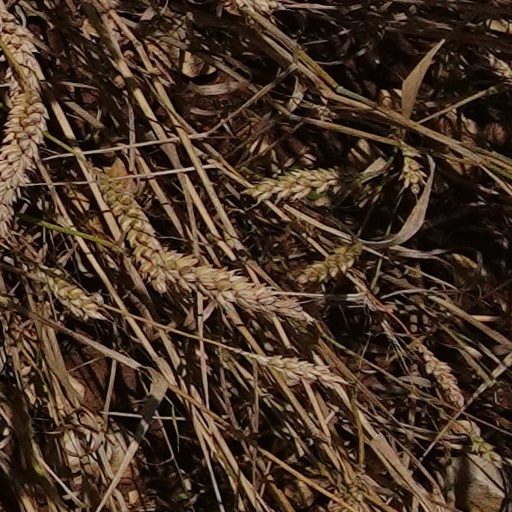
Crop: wheat